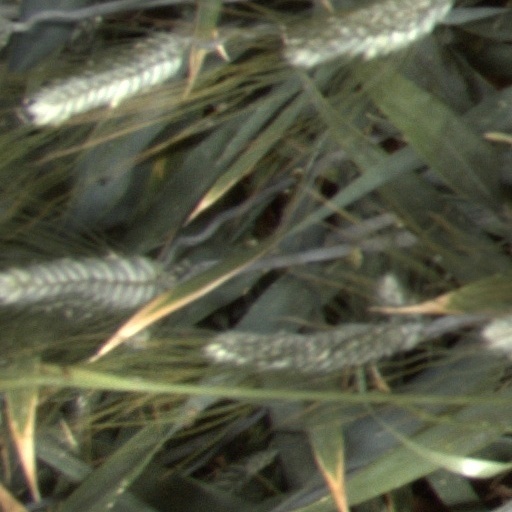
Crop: wheat